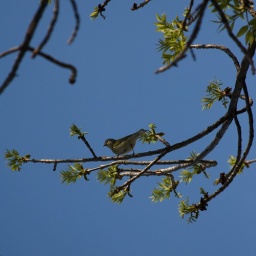
a bird up in a tree top